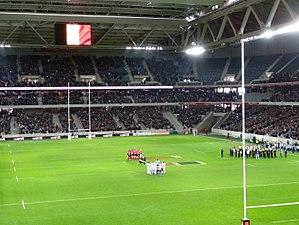
Les attentats du 22 mars 2016 à Bruxelles dans la région de Bruxelles-Capitale et dans la province du Brabant flamand, en Belgique, désignent une série de trois attentats-suicide à la bombe : deux à l'aéroport de Bruxelles à Zaventem et le troisième à Bruxelles, dans une rame du métro à la station Maelbeek, dans le quartier européen. Le bilan définitif fait état de 32 morts et 340 blessés.
Cette page présente la saison 2015-2016 du Racing 92 en Top 14 et en coupe d'Europe.